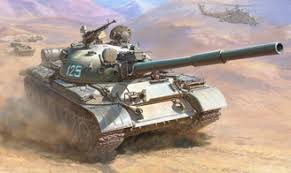
Label: T-62